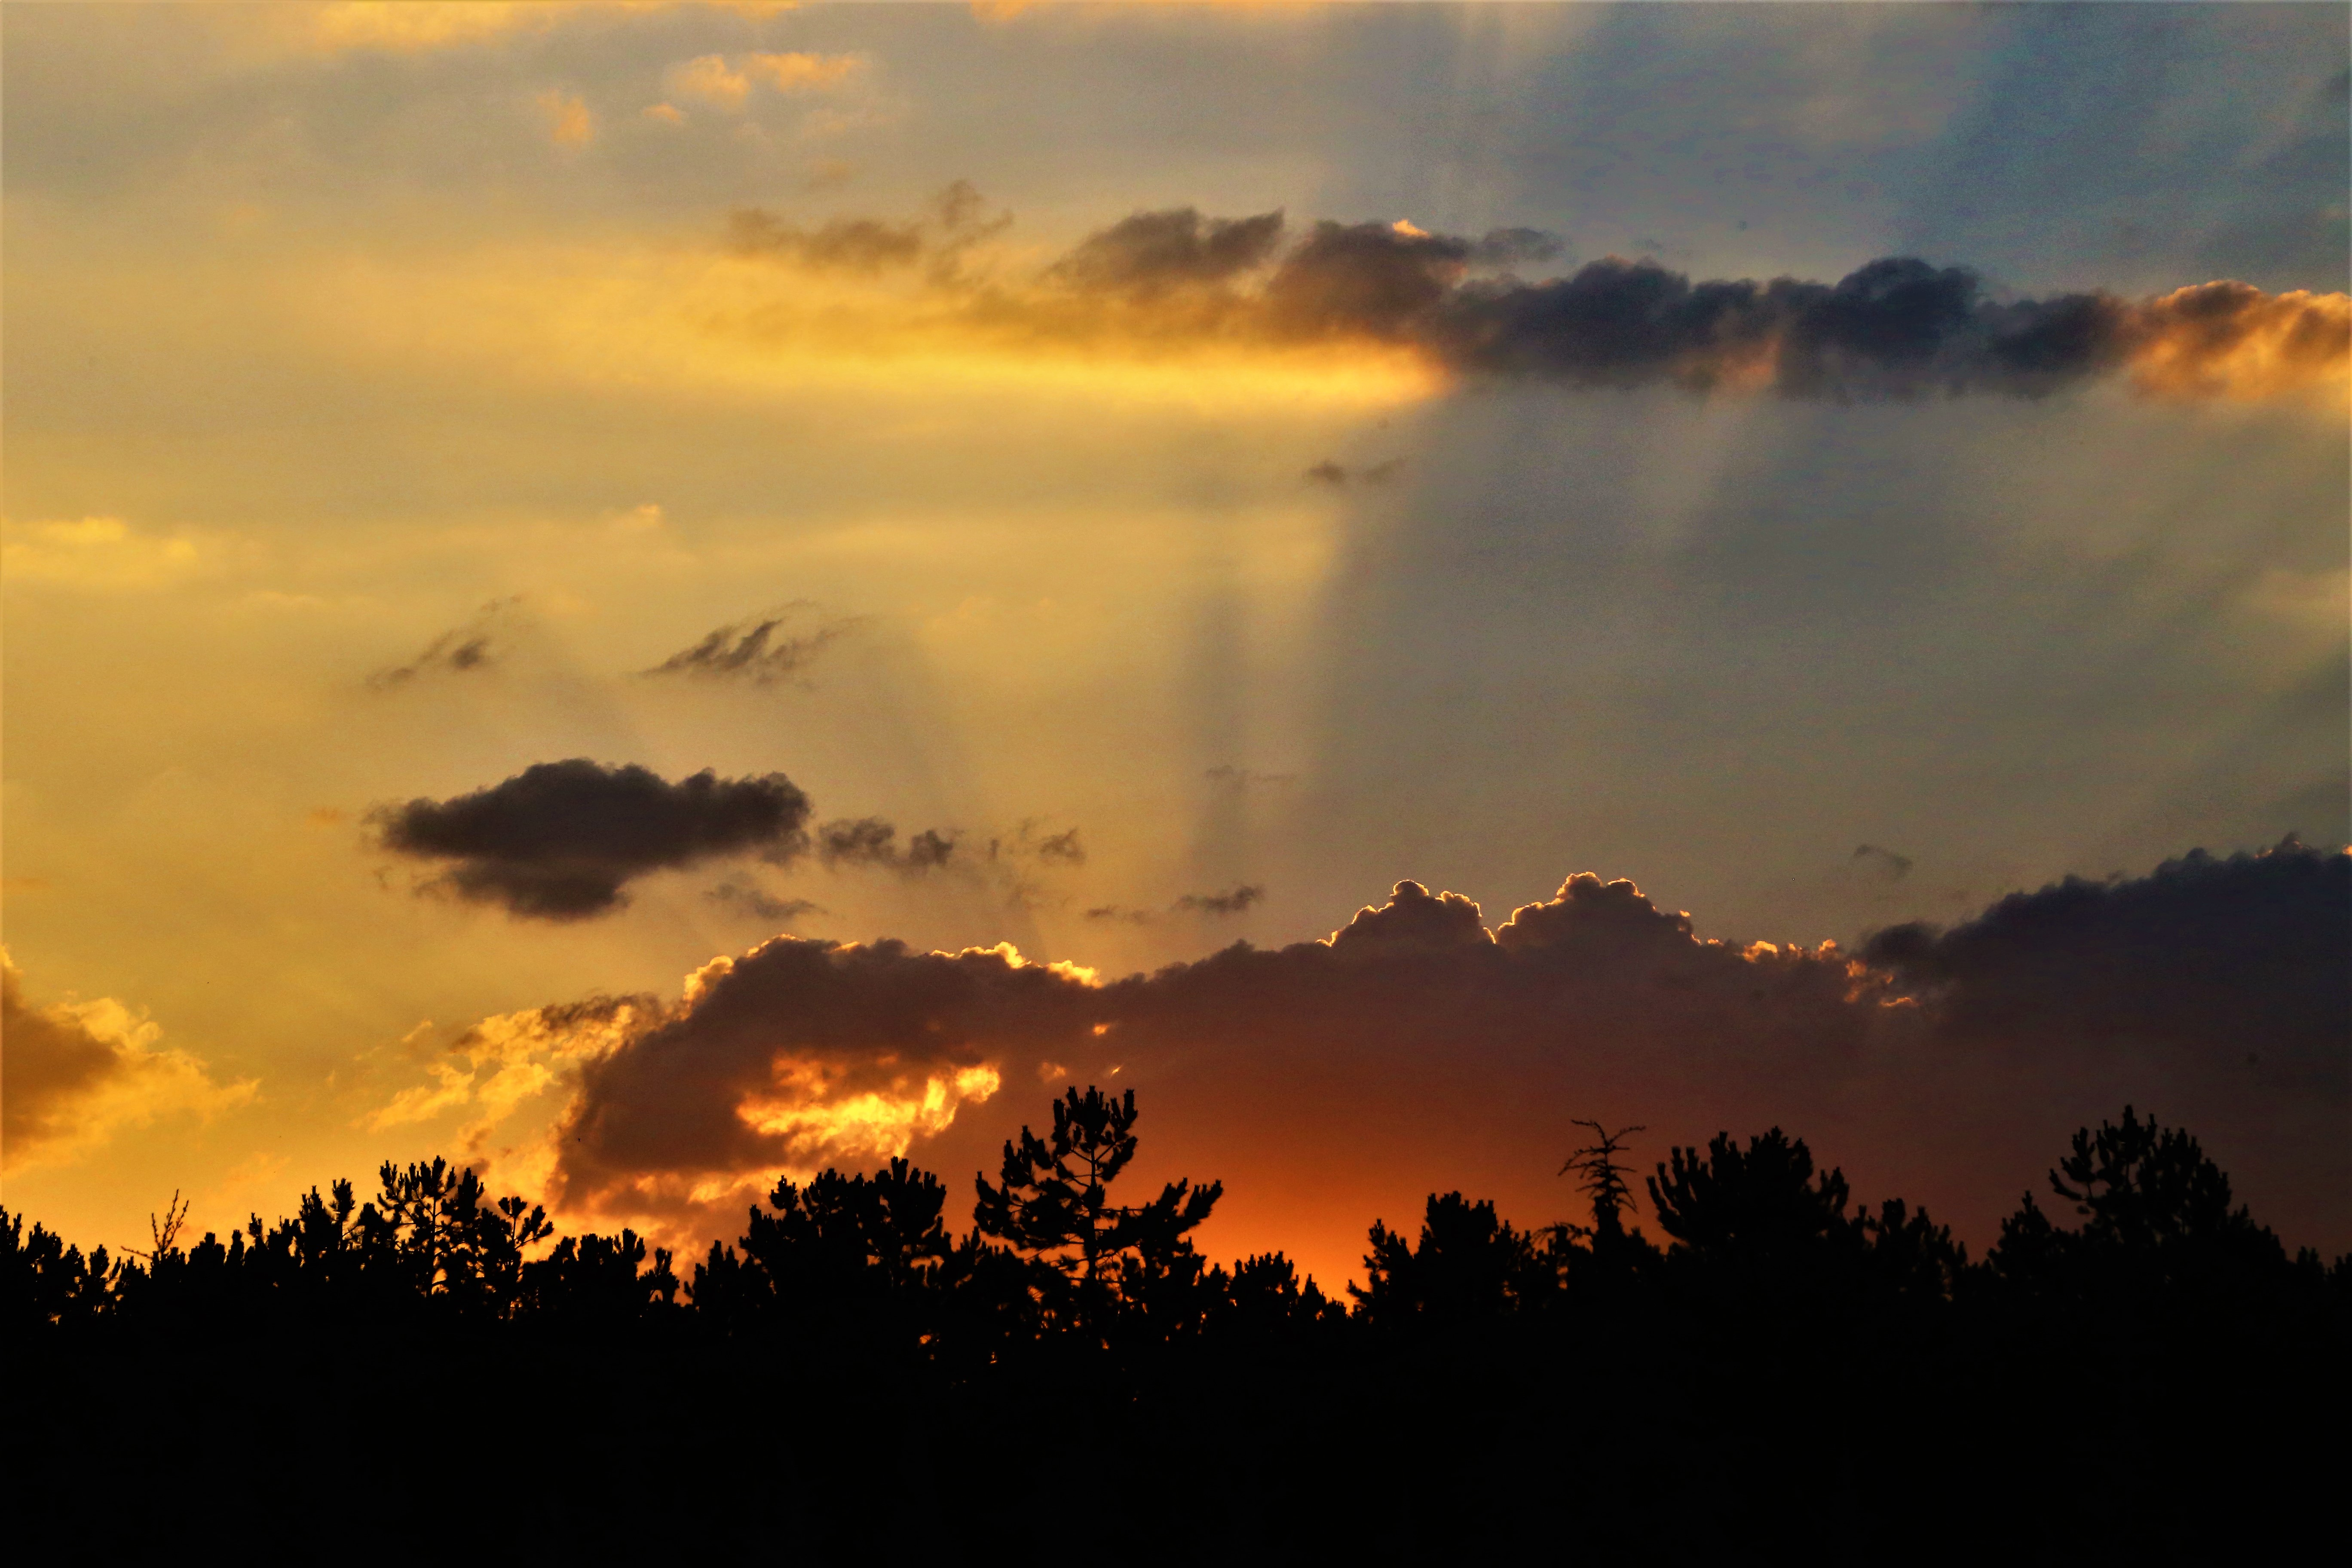
sunset, evening, nature, sun, clouds, sky, cloud, afterglow, atmospheric phenomenon, sunrise, atmosphere, morning, sunlight, horizon, natural landscape, dusk, tree, daytime, orange, cumulus, red sky at morning, meteorological phenomenon, rural area, dawn, landscape, wildlife, mountain, hill, forest, heat, silhouette